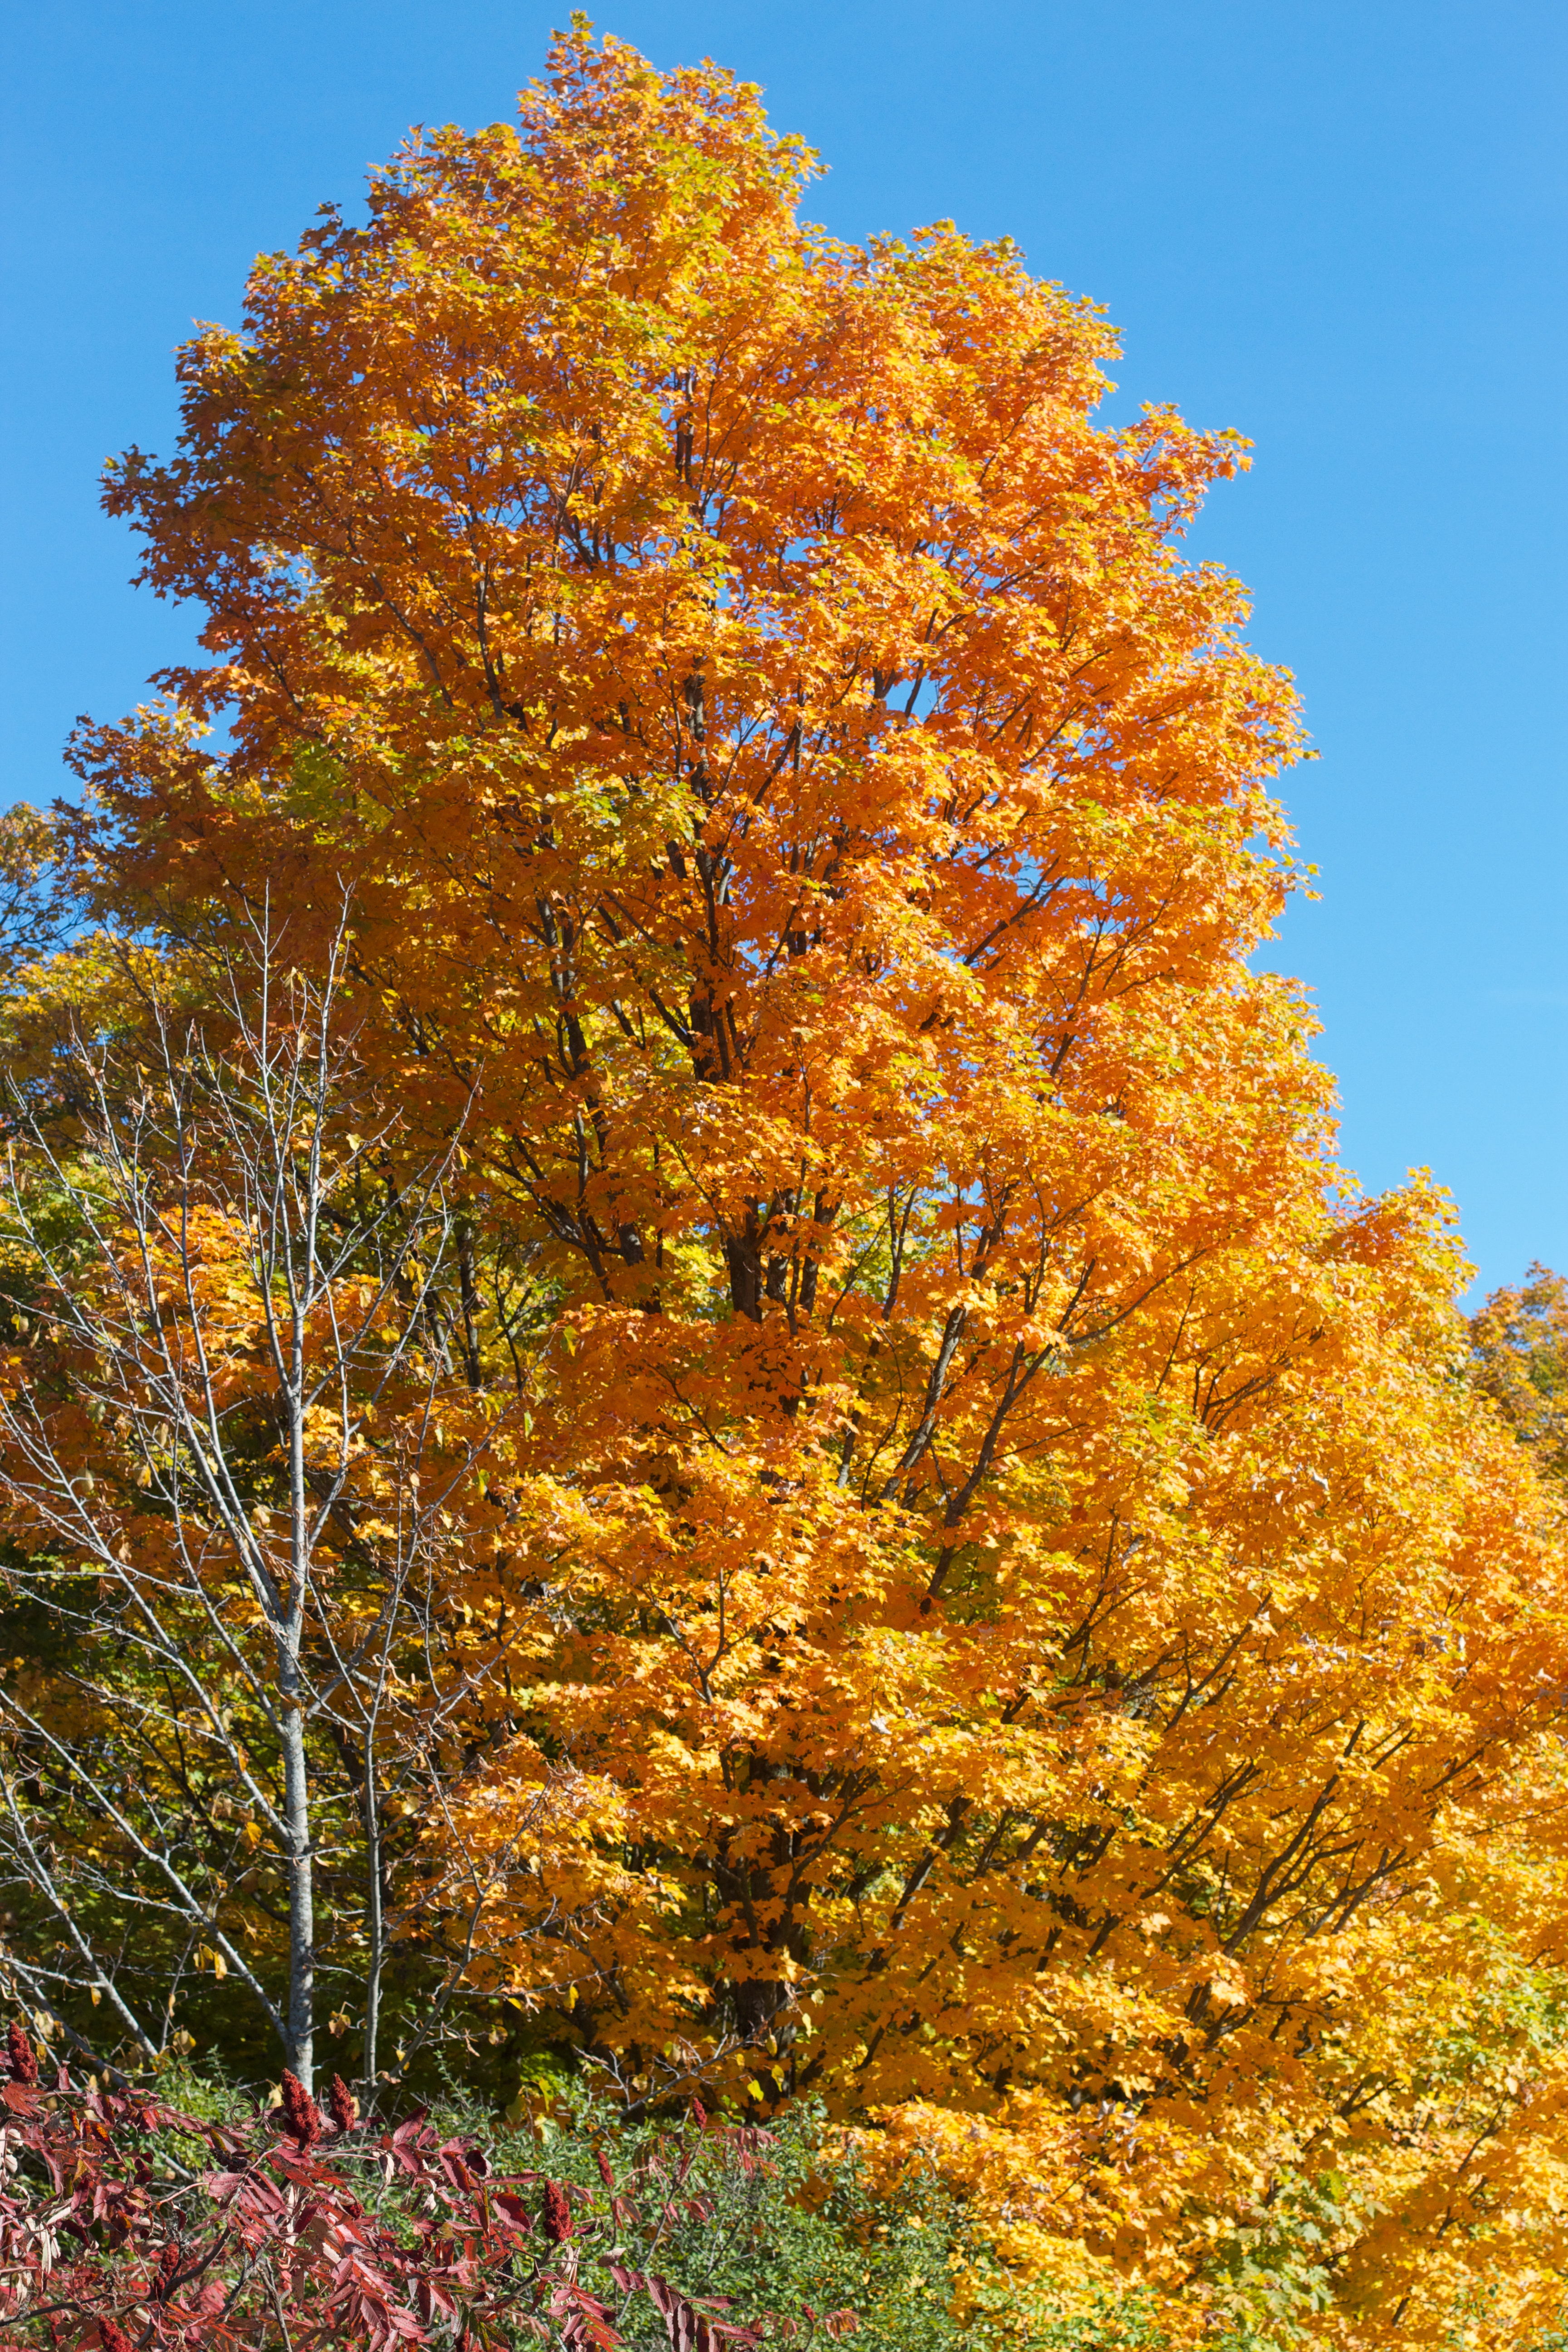
tree, plant, leaf, autumn, season, maple tree, deciduous, larch, ecosystem, flowering plant, maidenhair tree, biome, woody plant, temperate broadleaf and mixed forest, land plant